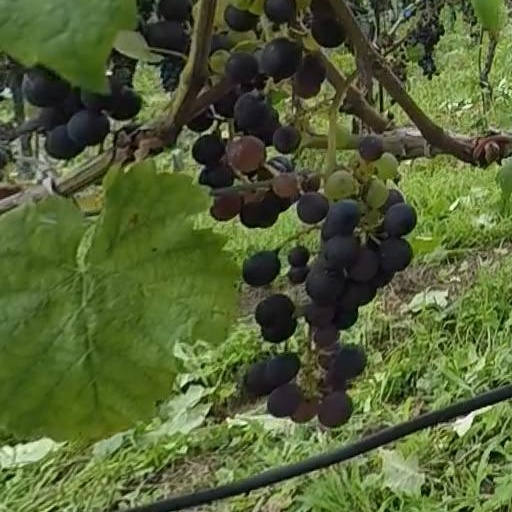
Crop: grape